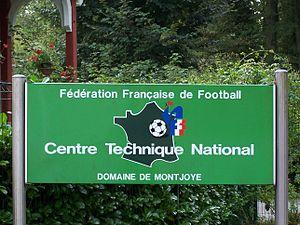
Le Centre national de formation et d'entraînement de Clairefontaine est un centre de préformation français spécialisé dans le football féminin, ouvert en 1998 et administré par la Fédération française de football.